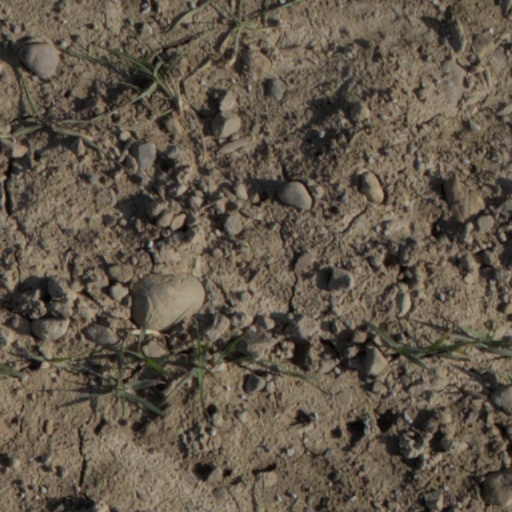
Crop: wheat